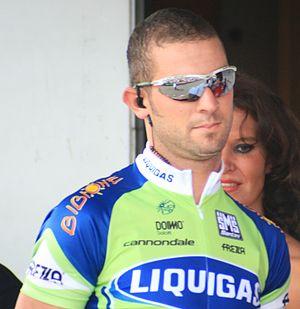
Alberto Curtolo, à l'Eneco Tour 2008, à Ardooie
Alberto Curtolo est un coureur cycliste italien. Il devient professionnel en 2006 en signant pour l'équipe Liquigas.